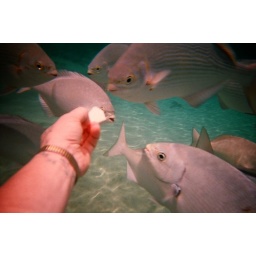
Feeding fish green coconut in the lagoon at the end of the road from Hanalei Bay, HI